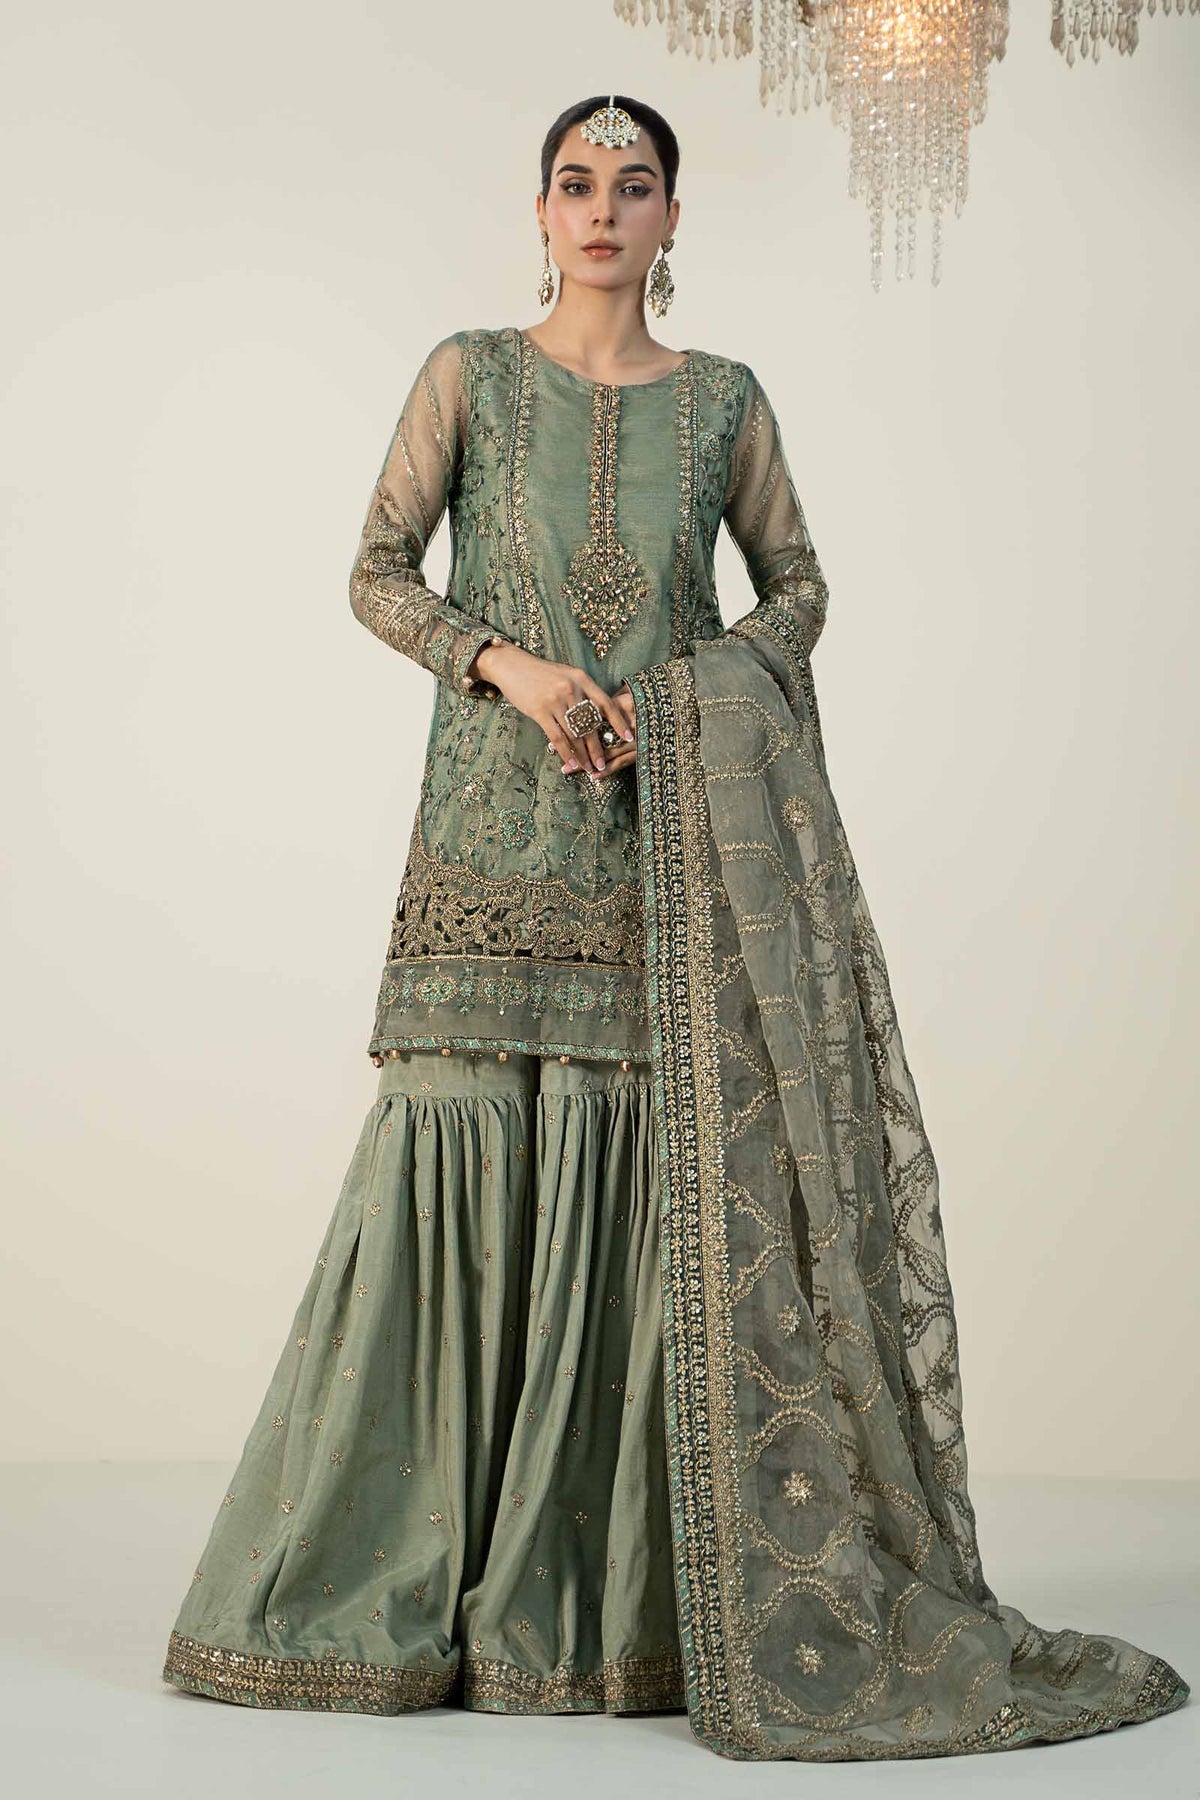
green embroidered net salwar suit